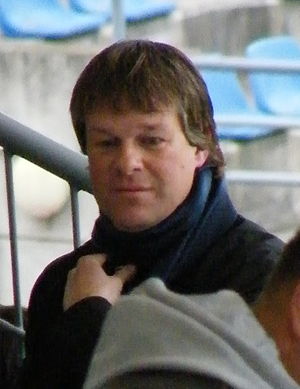
Erwin Koeman
Erwin Koeman er en tidligere hollandsk fodboldspiller, og europamester med Hollands landshold fra EM i 1988. Han er storebror til en anden tidligere hollandsk landsholdsprofil, Ronald Koeman.